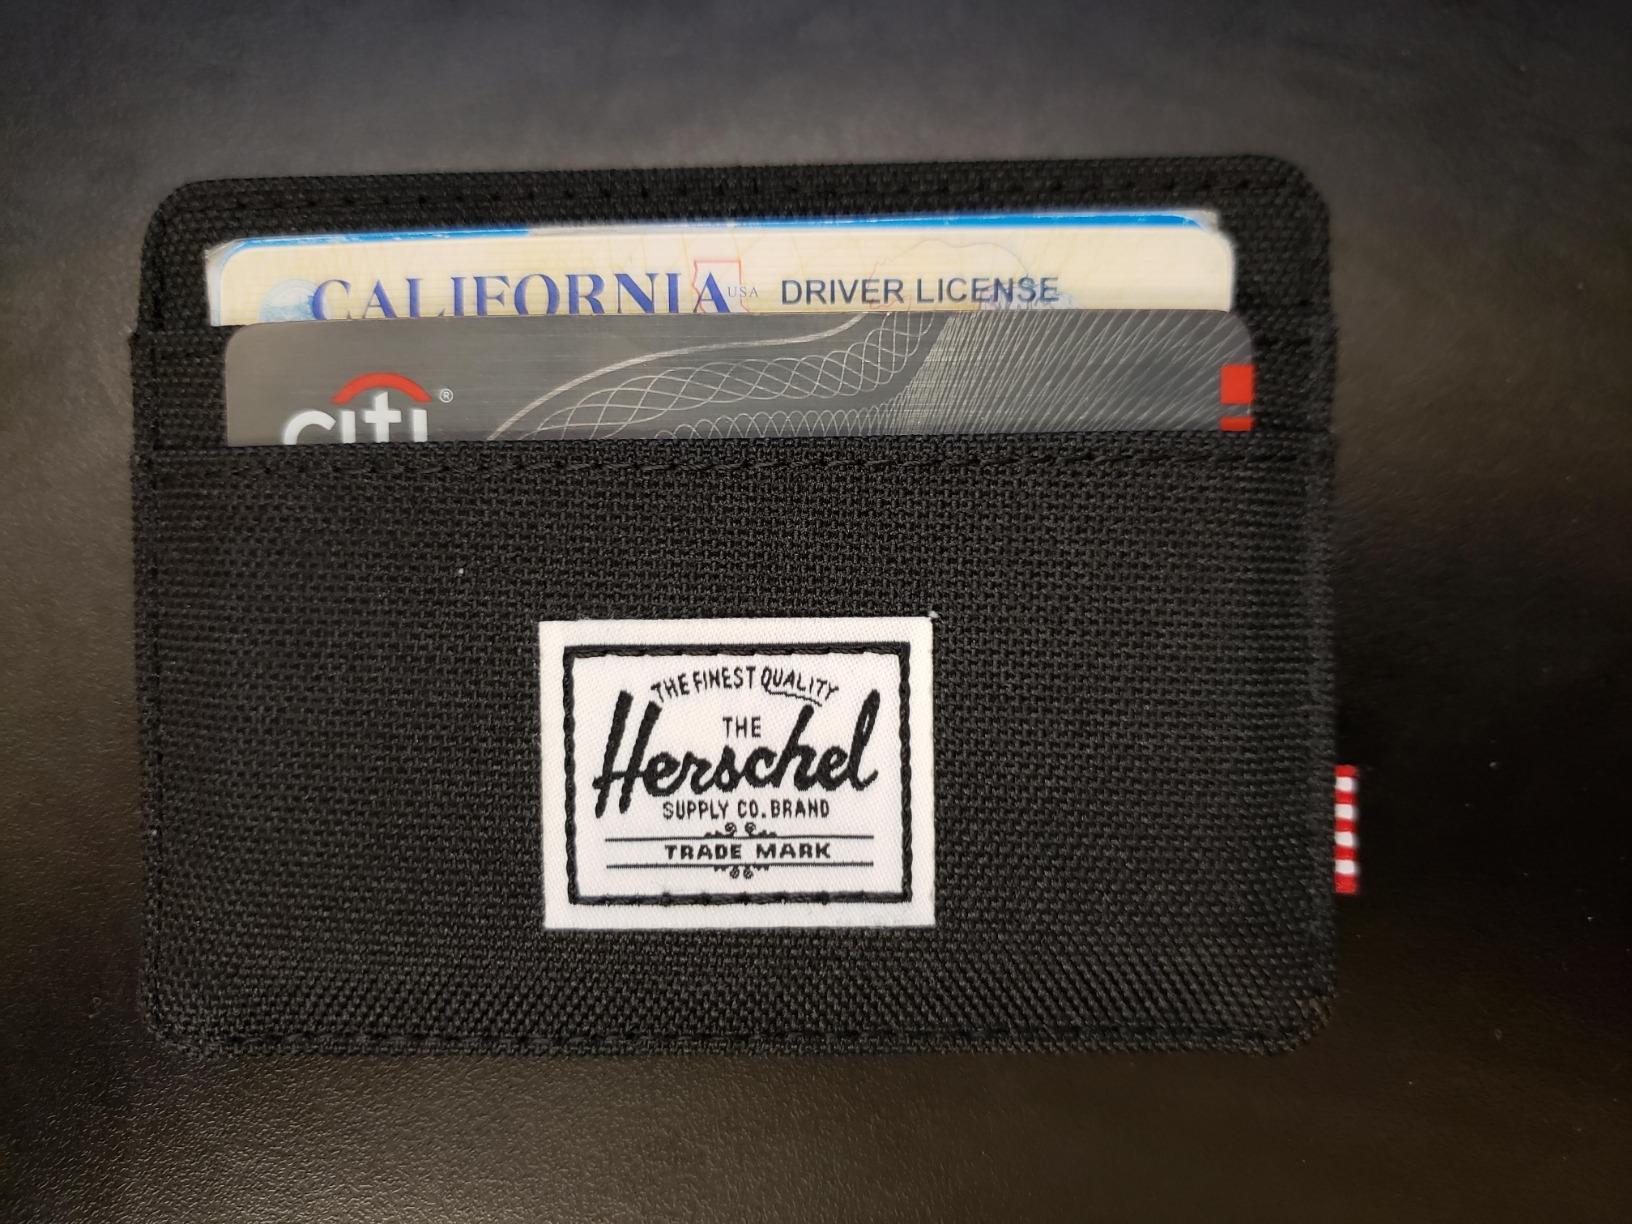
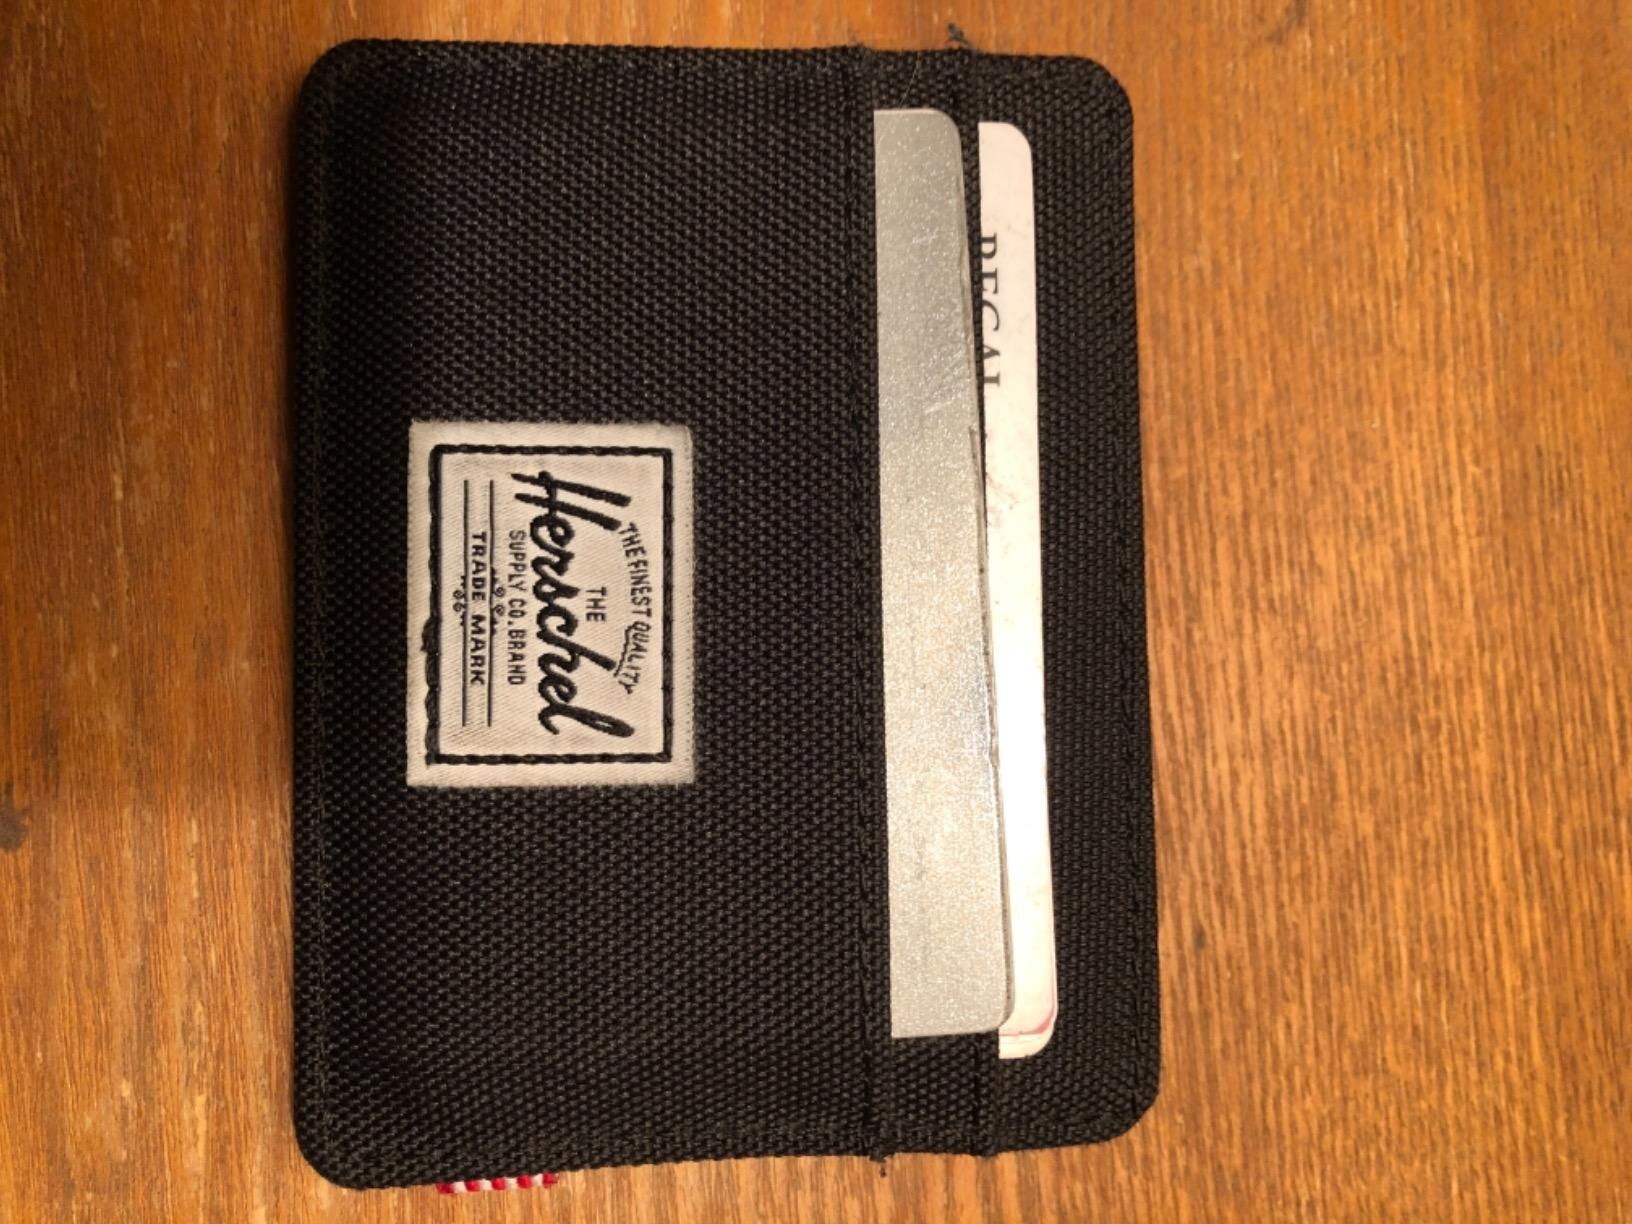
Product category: accessories_wallet
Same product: yes